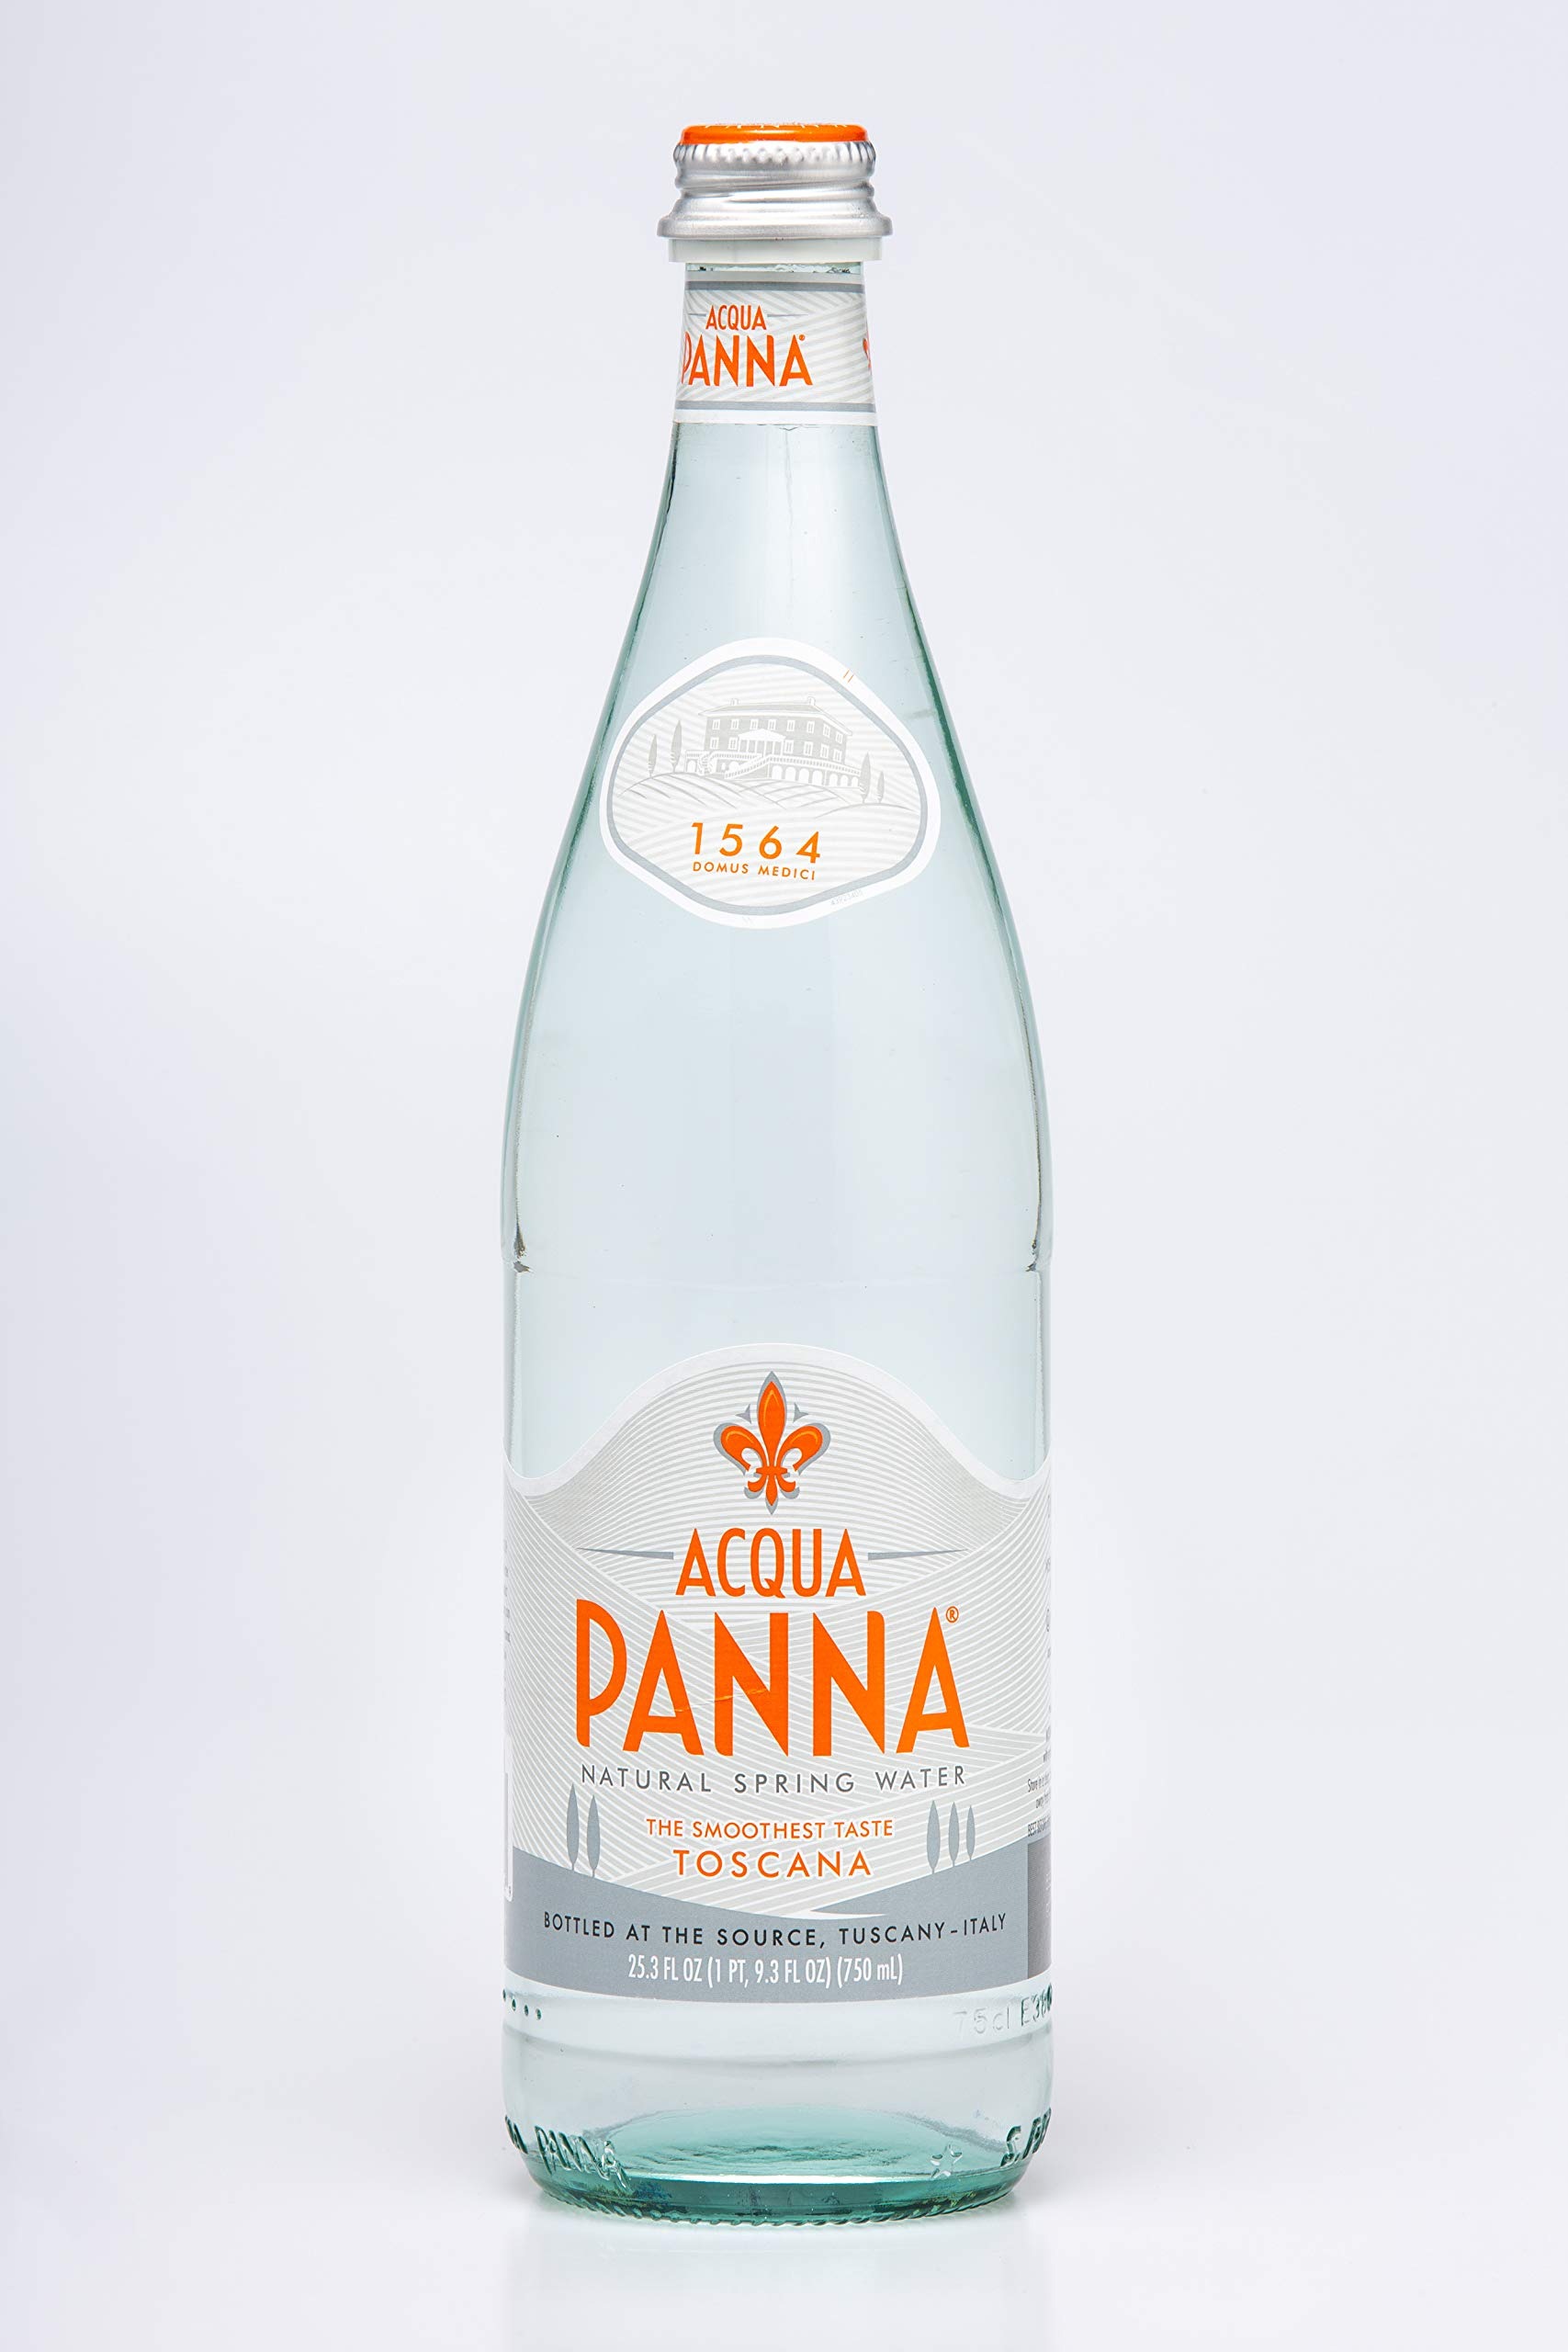
Item Name: Acqua Panna Natural Spring Water, 750ml Glass 12 bottles
Value: 303.6
Unit: Fl Oz

Price: 33.775